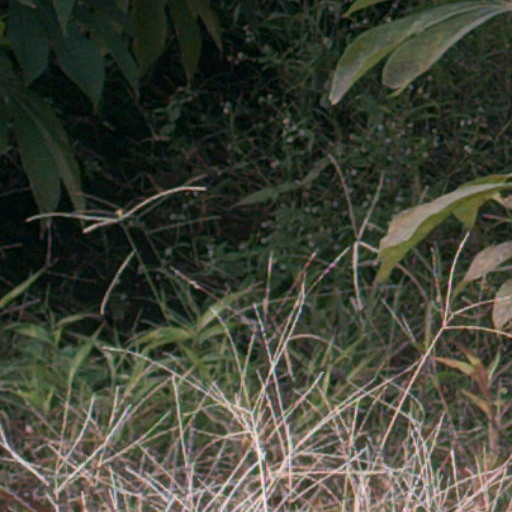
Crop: cassava